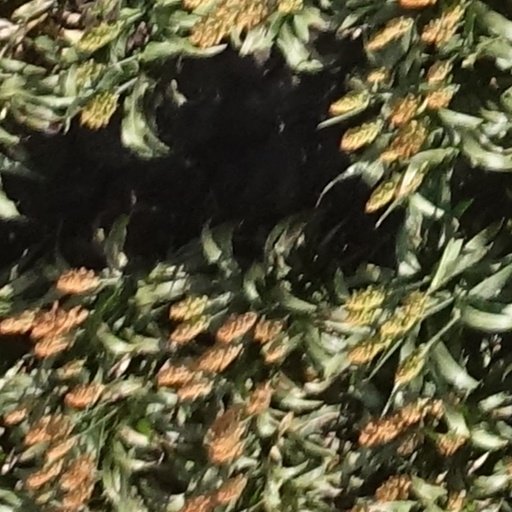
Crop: sorghum